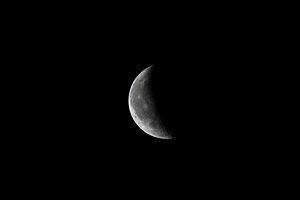
Photo de la lune prise à Iwuy (France, Nord) auteur:Jérôme Salez
La Lune, ou Terre I, est un objet céleste qui orbite autour de la planète Terre et le seul satellite naturel permanent de la Terre. C'est le cinquième plus grand satellite naturel du Système solaire et le plus grand des satellites planétaires par rapport à la taille de la planète autour de laquelle elle orbite. La Lune est, après le satellite de Jupiter Io, le deuxième satellite le plus dense du Système solaire parmi ceux dont la densité est connue.